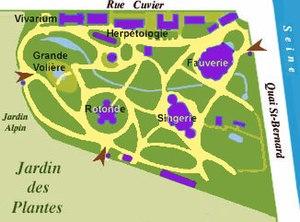
Ménagerie du Jardin des Plantes de Paris (plan complété)
La ménagerie du Jardin des plantes est un parc zoologique public du Muséum national d'histoire naturelle, situé à Paris dans le 5ᵉ arrondissement. Fondé en 1794 à l'initiative de Bernardin de Saint-Pierre, ce zoo est l'un des plus anciens du monde toujours ouverts au public. Depuis 1993, tous les bâtiments sont classés monuments historiques.